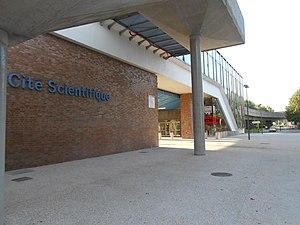
Station Cité Scientifique - Professeur Gabillard de la ligne 1 du métro de Lille Métropole.
La Cité scientifique est le quartier universitaire et campus scientifique de la technopole Villeneuve-d'Ascq, commune de la Métropole Européenne de Lille, créé en 1964.
Cité Scientifique - Professeur Gabillard est une station de métro française de la ligne 1 du métro de Lille Métropole. Située à Villeneuve-d'Ascq, au sein du campus Cité scientifique, elle dessert principalement le campus scientifique de l'Université de Lille.